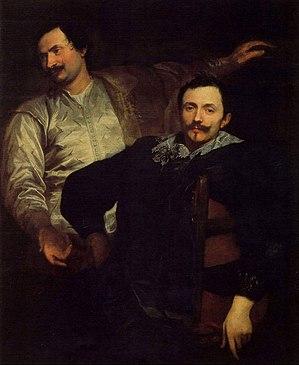
Lucas de Wael est un artiste peintre, graveur et marchand d'art flamand. Issu d'une famille d'artistes, il travaille avec son frère Cornelis de Wael.
Cette page établit la liste des peintures d'Antoine van Dyck.
Cornelis de Wael, né le 7 septembre 1592 à Anvers, mort le 21 avril 1667 à Rome, est un peintre, dessinateur, graveur et marchand d’art flamand.